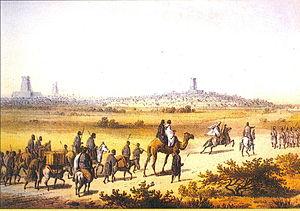
Tombouctou à l'heure du lion est une nouvelle de science-fiction de Robert Silverberg, parue en octobre 1990.